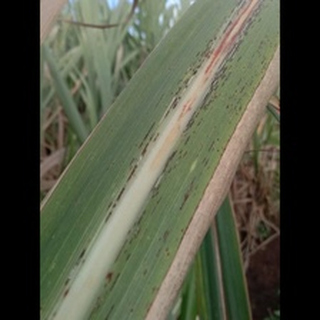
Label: sugarcane_rust